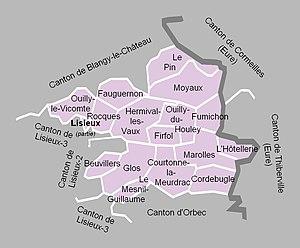
Carte du canton de Lisieux-1 en 2012.
Le canton de Lisieux-1 est une ancienne division administrative française située dans le département du Calvados et la région Basse-Normandie.